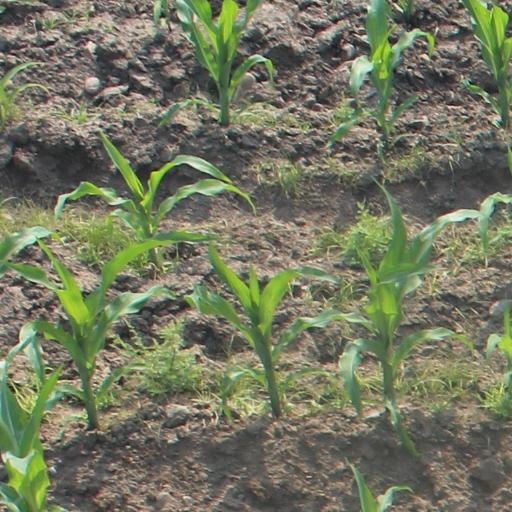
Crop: maize; corn